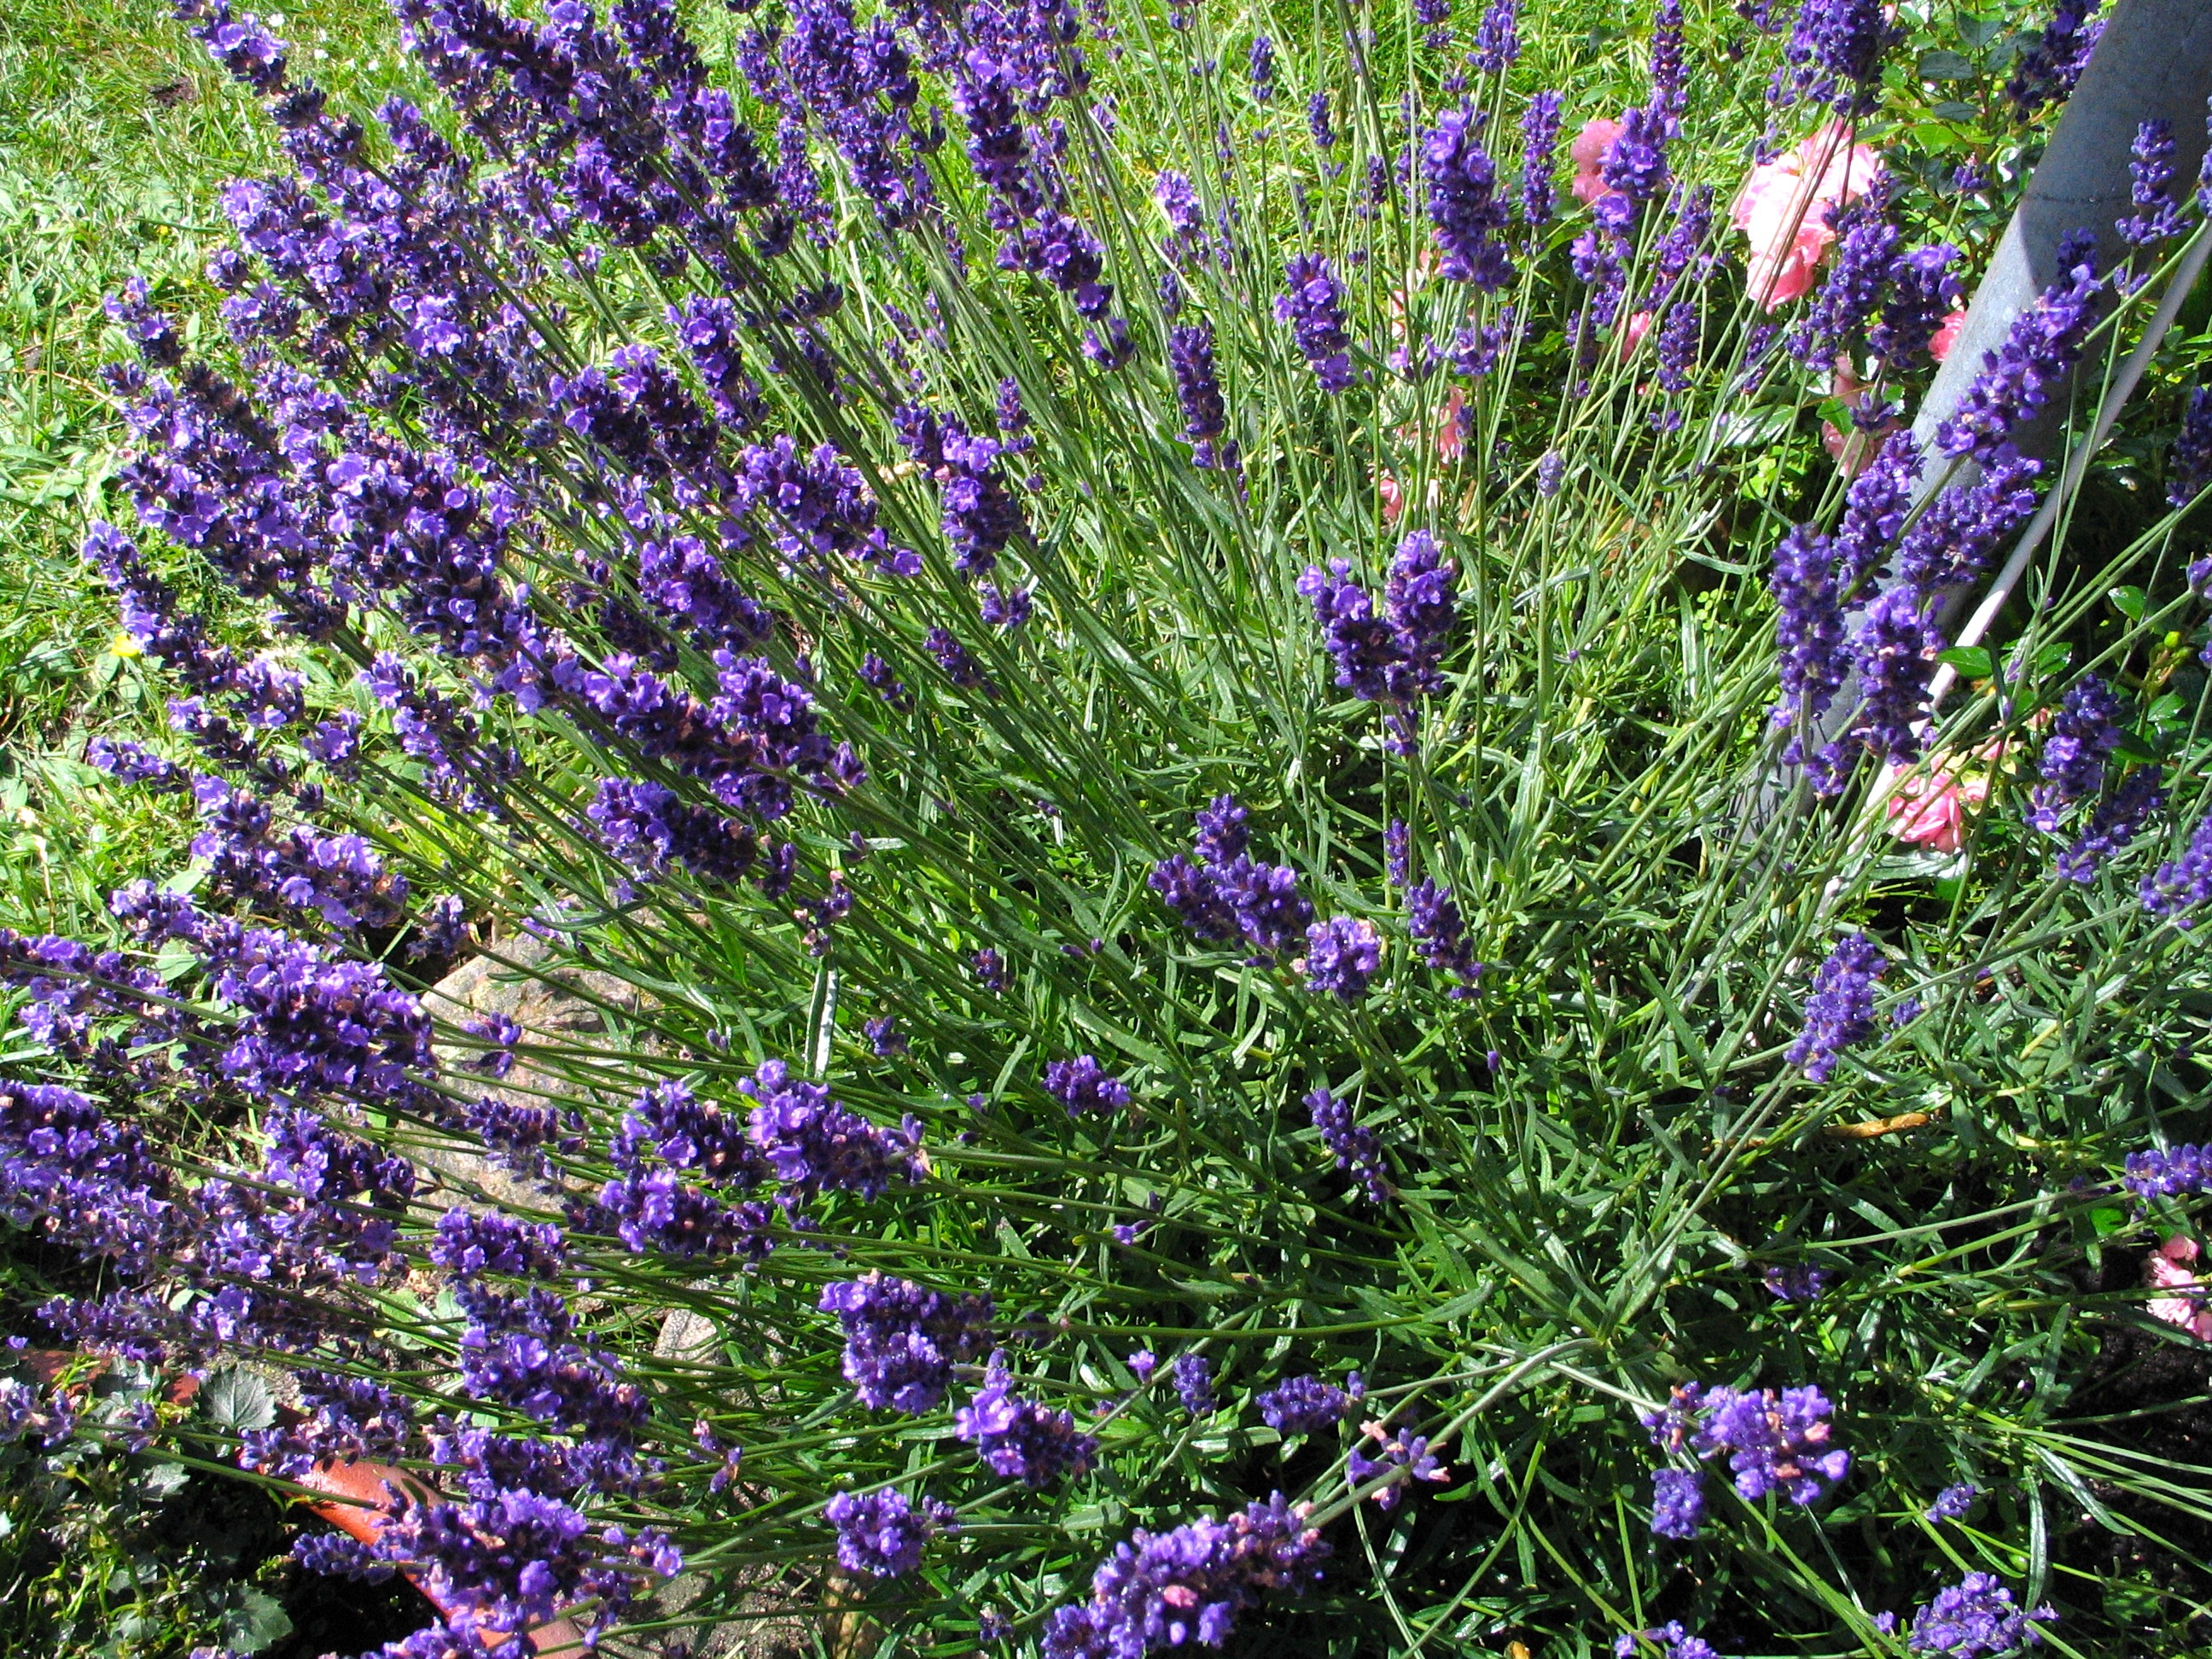
plant, meadow, flower, purple, herb, flora, lavender, wildflower, flowers, flowering plant, annual plant, land plant, english lavender, breckland thyme, french lavender, hyssopus